Archbold Stadium

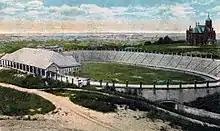
Archbold Stadium in 1919.

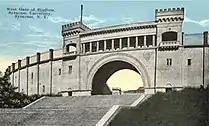

The stadium contained over 20,000 cubic yards of concrete over six acres, cost approximately $400,000 (≈$12 million in 2020 dollars) and was built in just over a year.